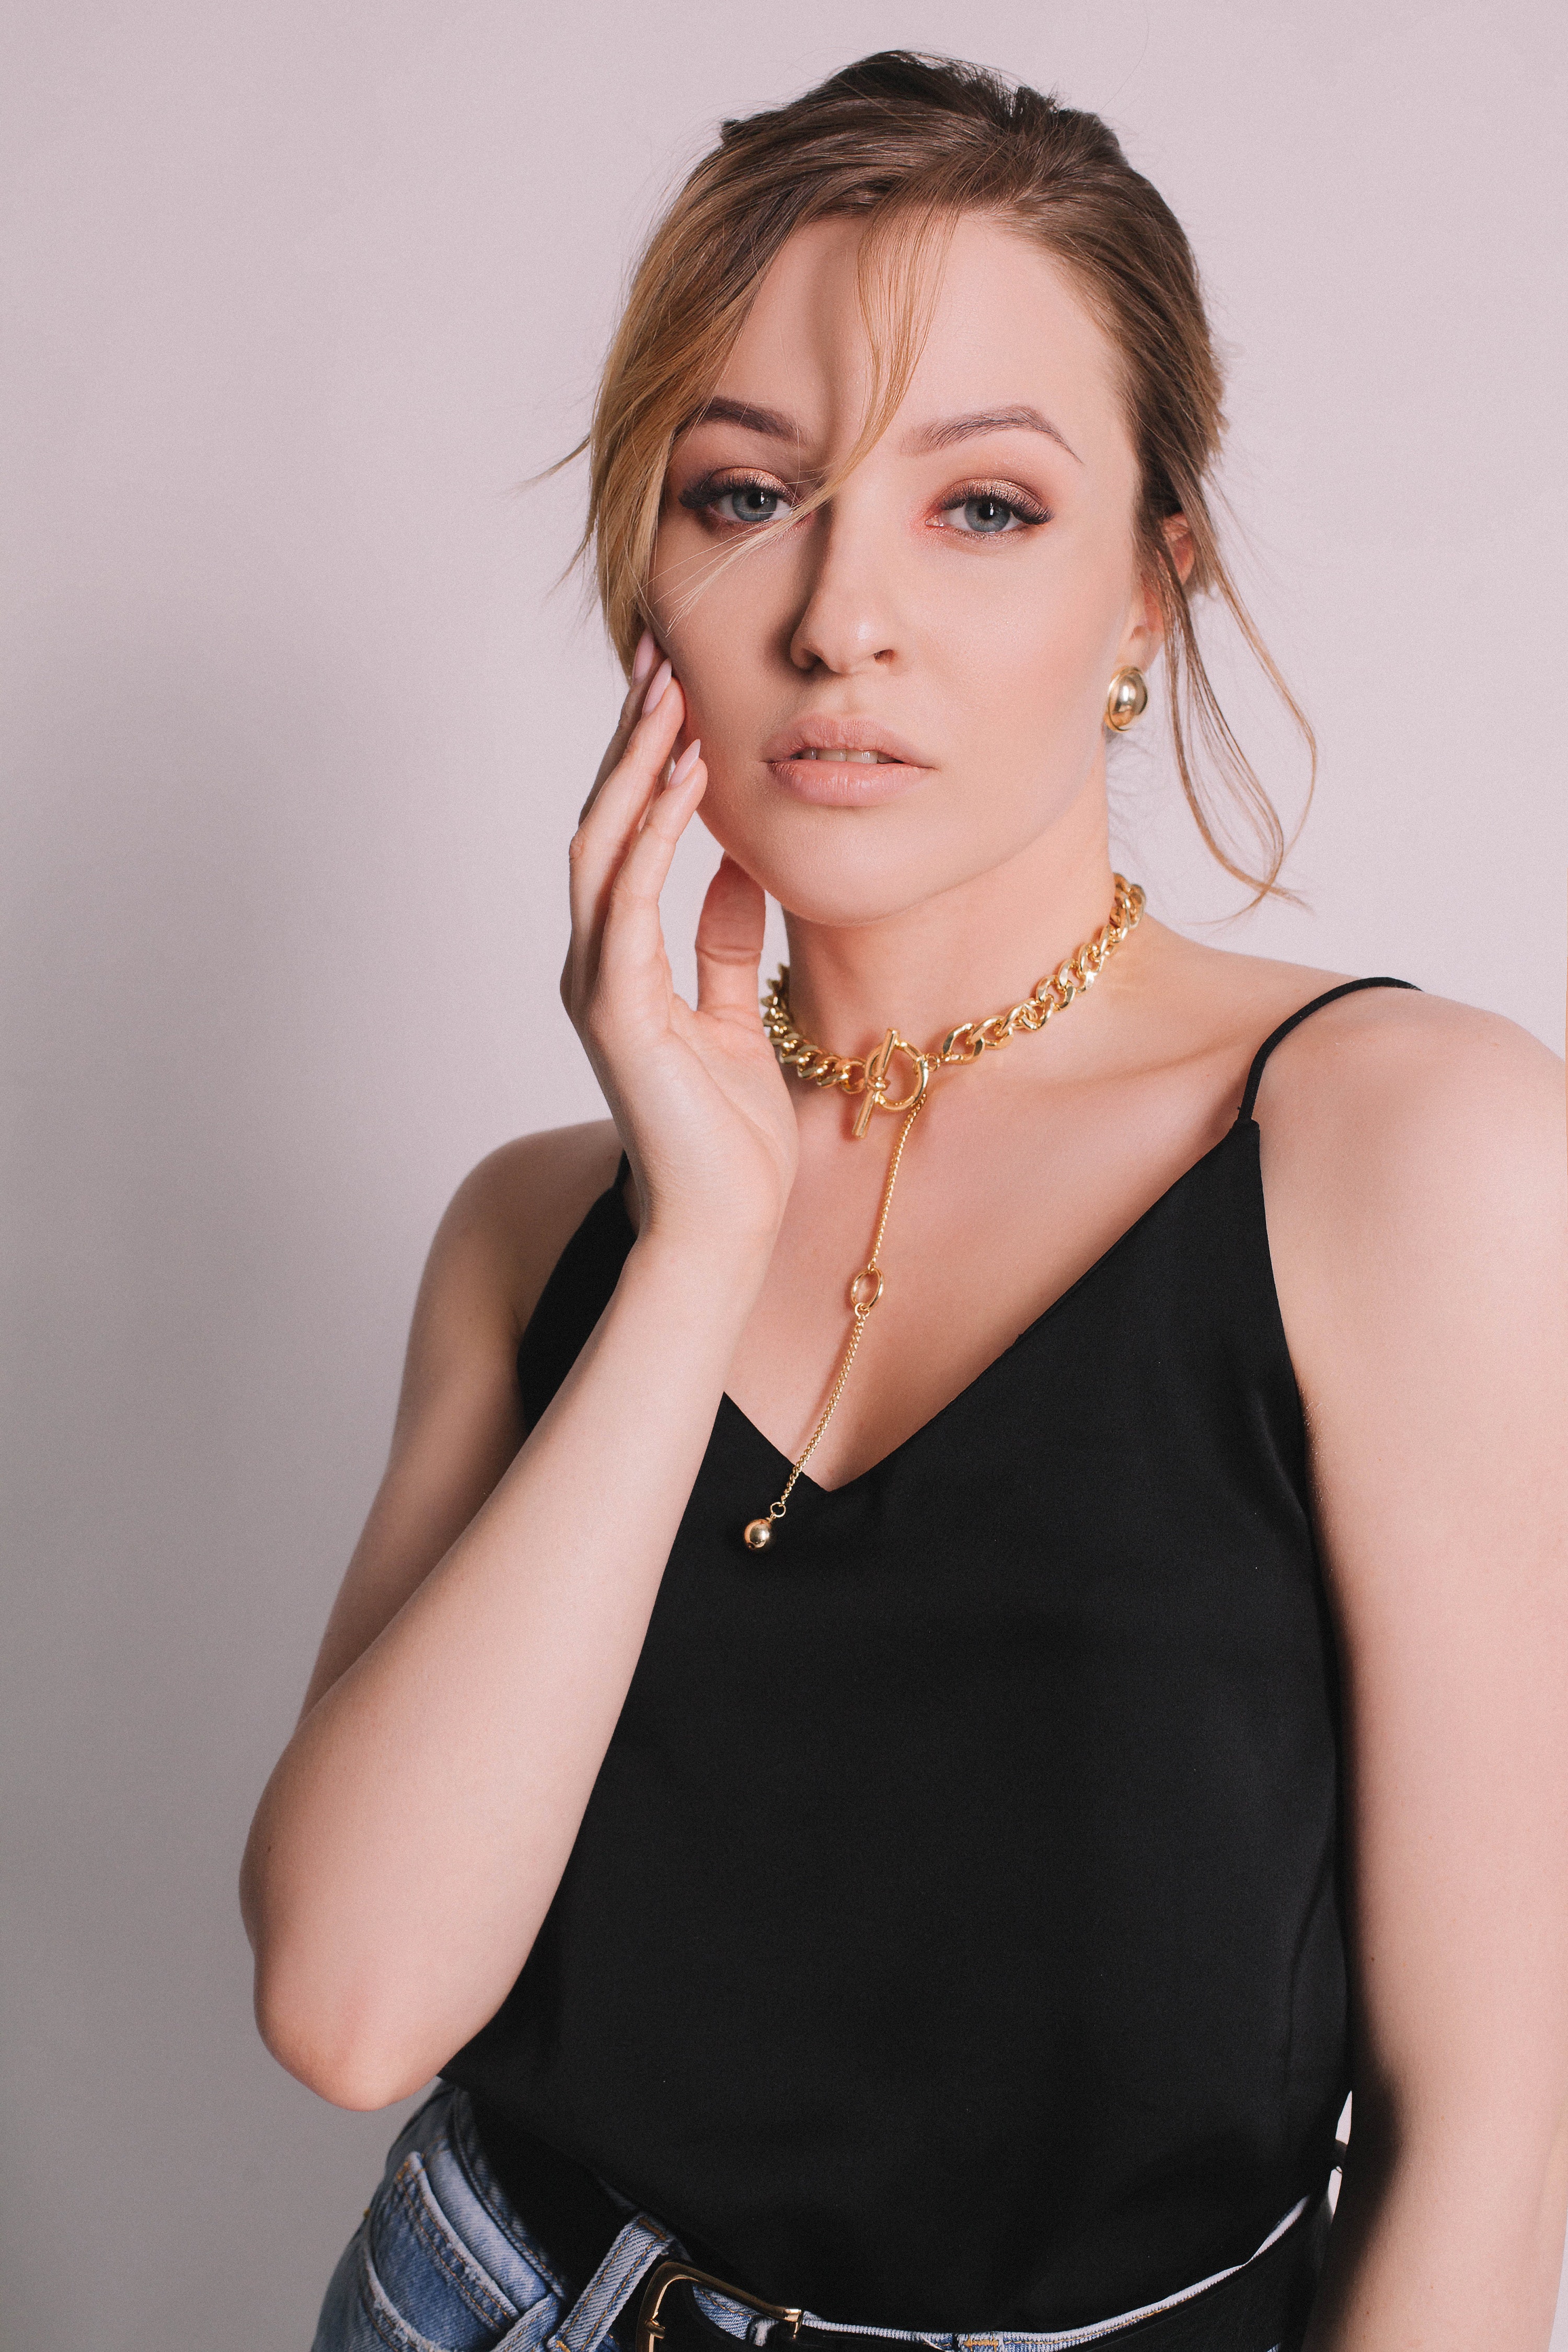
woman, beauty, hair, joint, lip, chin, hand, arm, shoulder, eyelash, flash photography, neck, sleeve, body jewelry, gesture, elbow, waist, makeover, black hair, day dress, layered hair, wrist, jewellery, chest, fashion design, necklace, trunk, long hair, fashion model, belt, brown hair, blond, abdomen, tartan, plaid, event, fashion accessory, thigh, pattern, cocktail dress, portrait photography, human leg, sitting, bracelet, photo shoot, portrait, little black dress, denim